Tabo Monastery

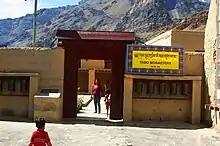
Entrance gate.

During the 17th-19th centuries, the monastery and the bridge across the Spiti River witnessed historical events and political turmoil in the area. Manuscripts such as "Tabo Kanjur" make mention of some violent confrontations. An inscription of 1837 records attacks on the Tabo Assembly Hall in 1837, which can also visually be seen by damages to some parts of the walls. The attack is attributed to 'Rinjeet's troops' who were under the kings of Ladakh. With the British Rule from 1846, the area enjoyed peace until the 1950s when the Indo-China border disputes reawakened the political claims of the border posts. In 1855, Tabo had 32 monks.